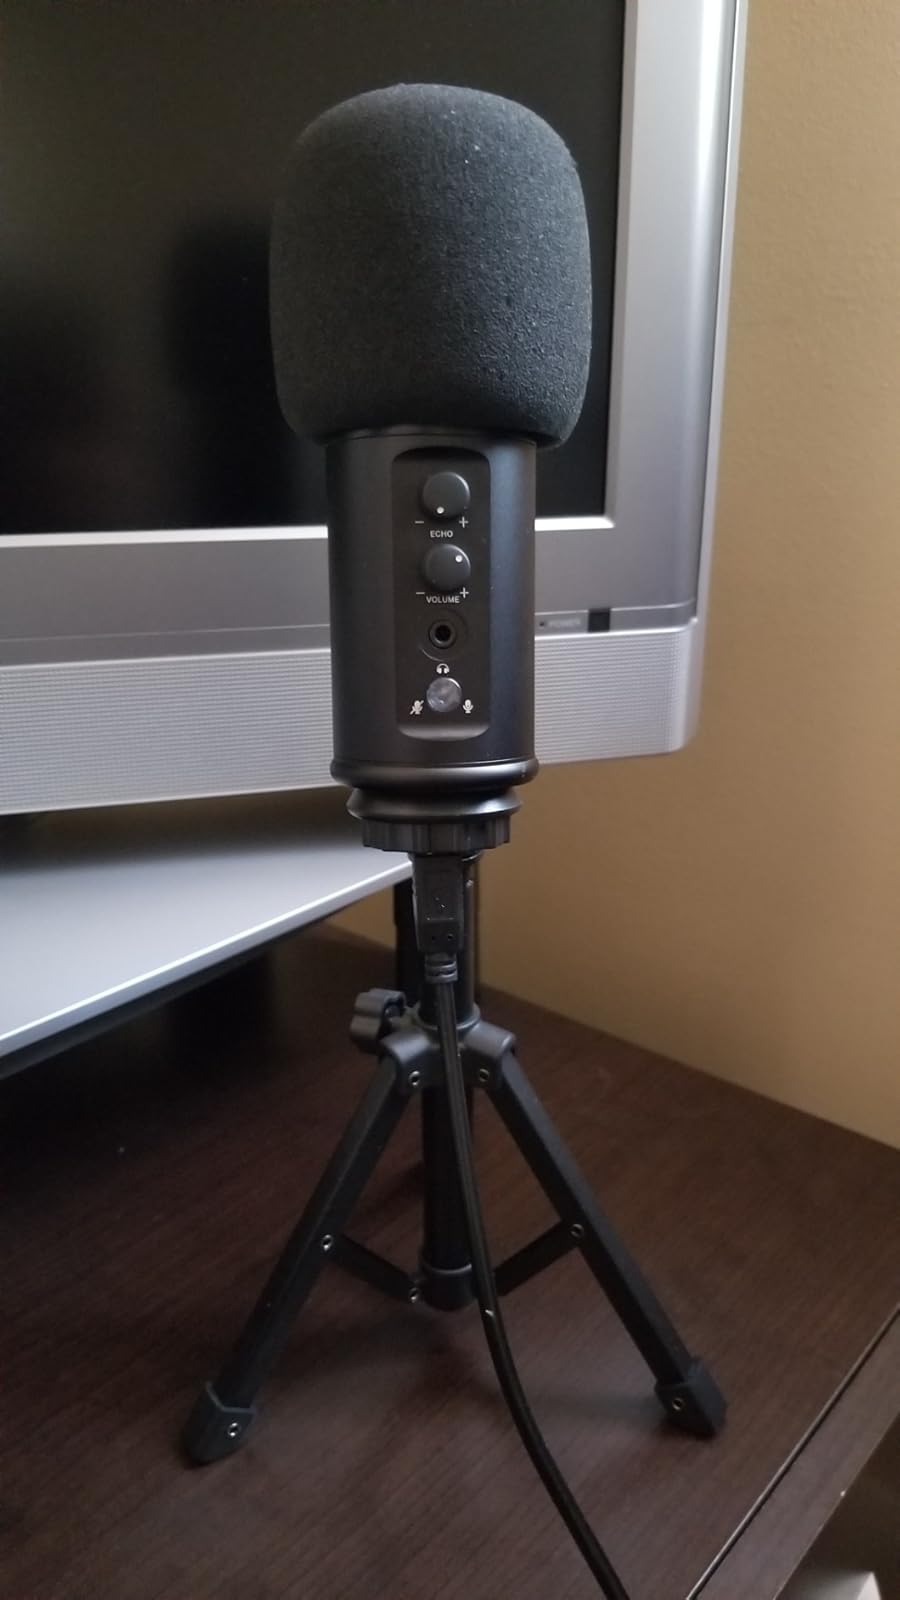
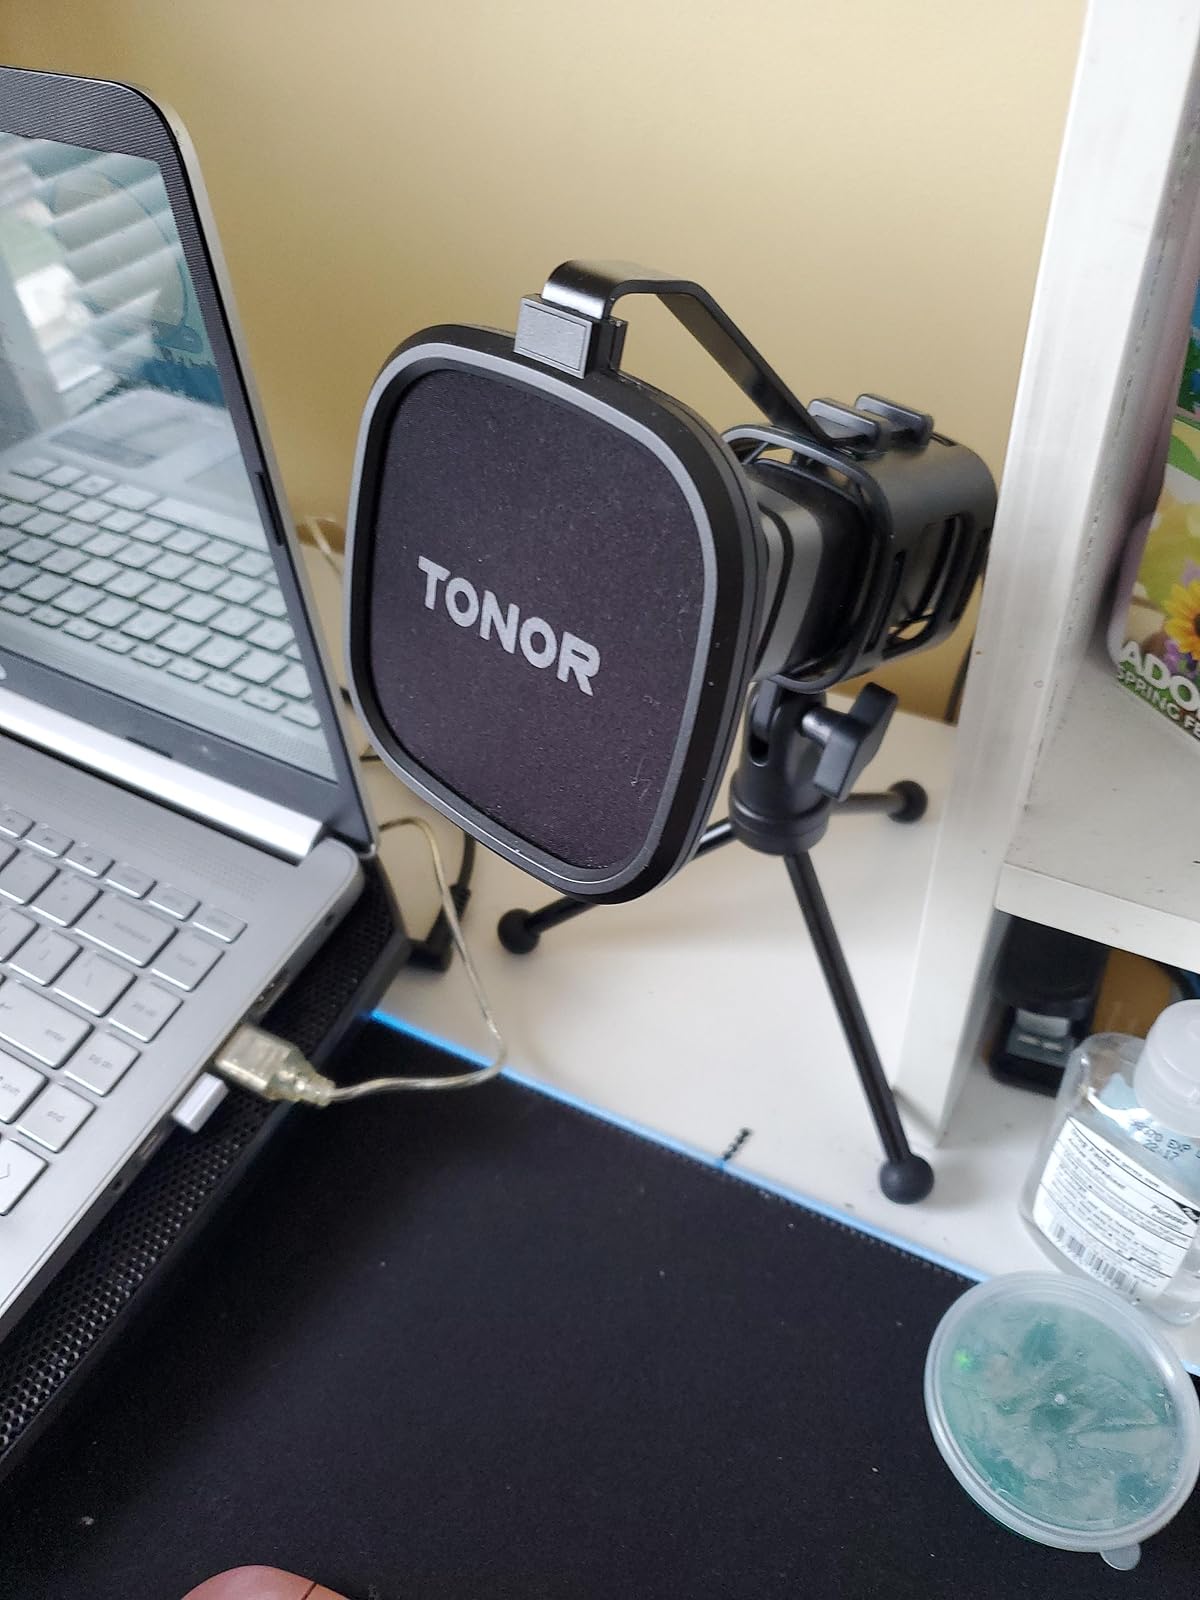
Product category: microphone
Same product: no